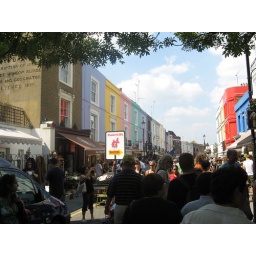
portobello street market in notting hill